Shopping (2013 film)

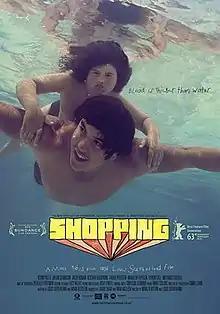
Film poster

Shopping is a 2013 New Zealand coming-of-age film written and directed by Mark Albiston and Louis Sutherland. Set in the Kāpiti Coast of Northern Wellington in 1981, it stars Kevin Paulo as a mixed race Samoan New Zealander who falls in with a group of shoplifters, led by an Eastern-European immigrant played by Jacek Koman. It premiered at the Sundance Film Festival in January 2013 and was released in New Zealand on 30 May 2013.